Özge Özel

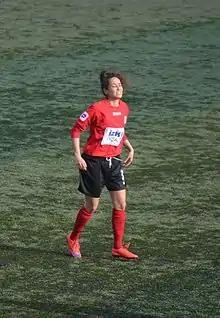
Özge Özel playing for Konak Belediyespor (December 2015)

Özge Özel (born March 5, 1991) is a Turkish women's football forward currently playing in the Turkish Women's First Football League for Konak Belediyespor in İzmir.